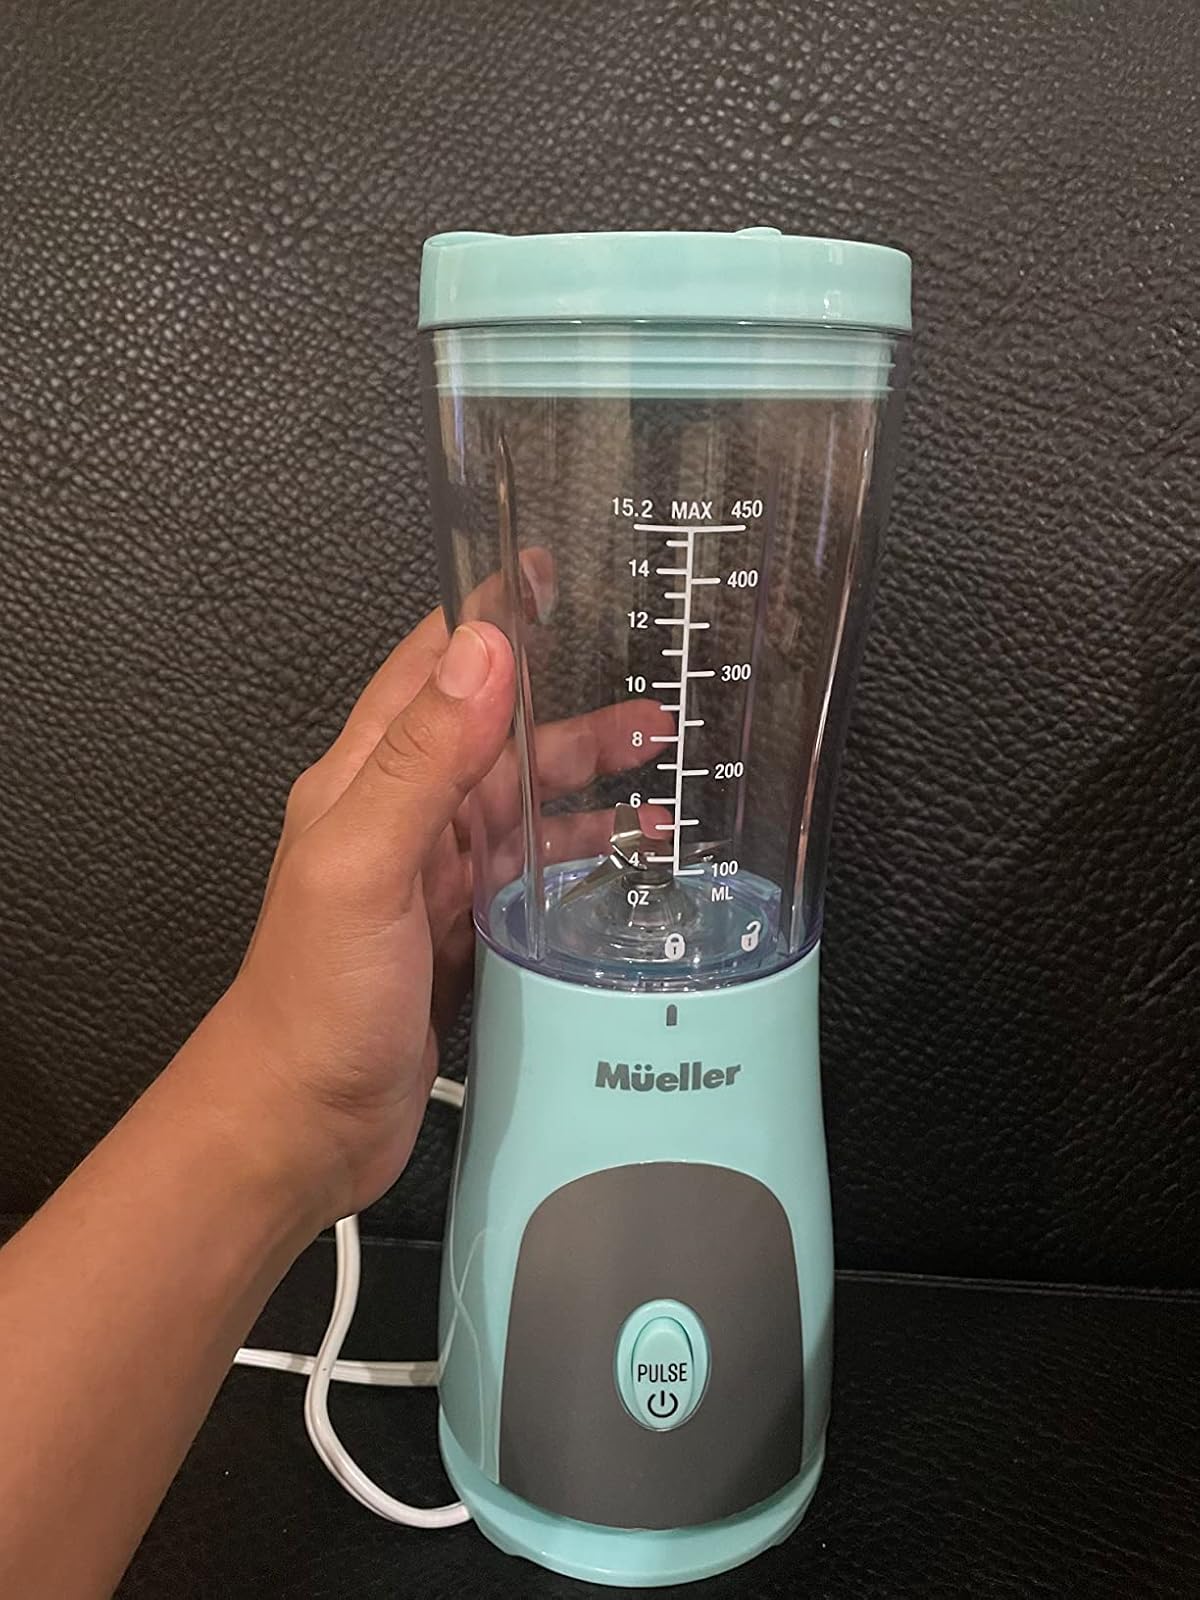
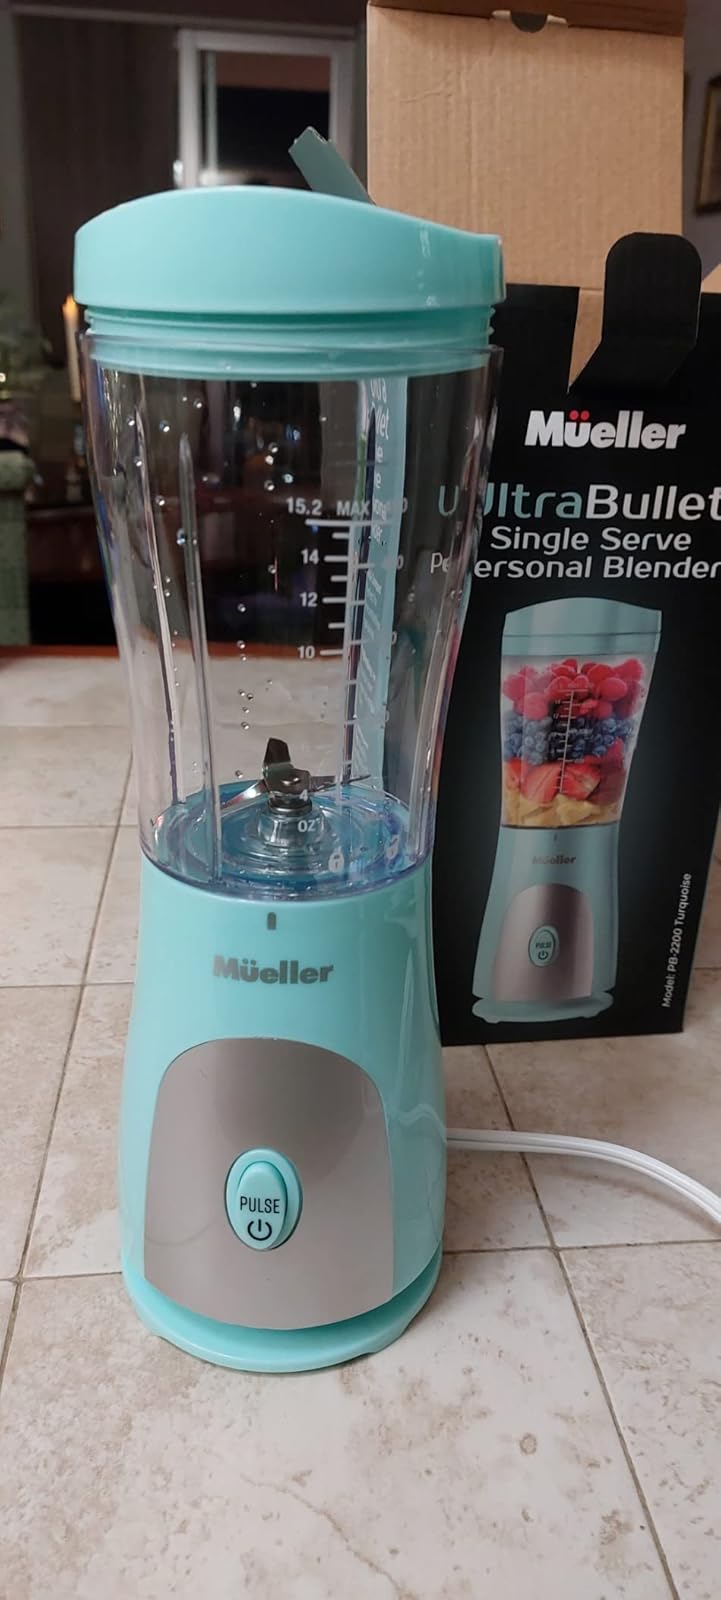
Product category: items_blender
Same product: yes